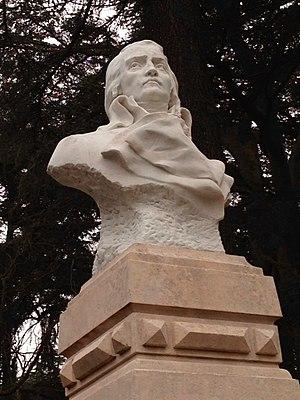
Le savant et général de la Révolution Jean-Baptiste Meusnier, statue d'Henri Varenne.
Cette page recense un certain nombre de personnalités nées ou ayant passé une partie notable de leur vie à Tours et dans le département d'Indre-et-Loire.
Cet article recense les œuvres d'art dans l'espace public de Tours, en France.
Jean-Baptiste Marie Charles Meusnier, né le 19 juin 1754 à Tours et mort le 13 juin 1793 au pont de Cassel, est un militaire, géomètre et ingénieur français.